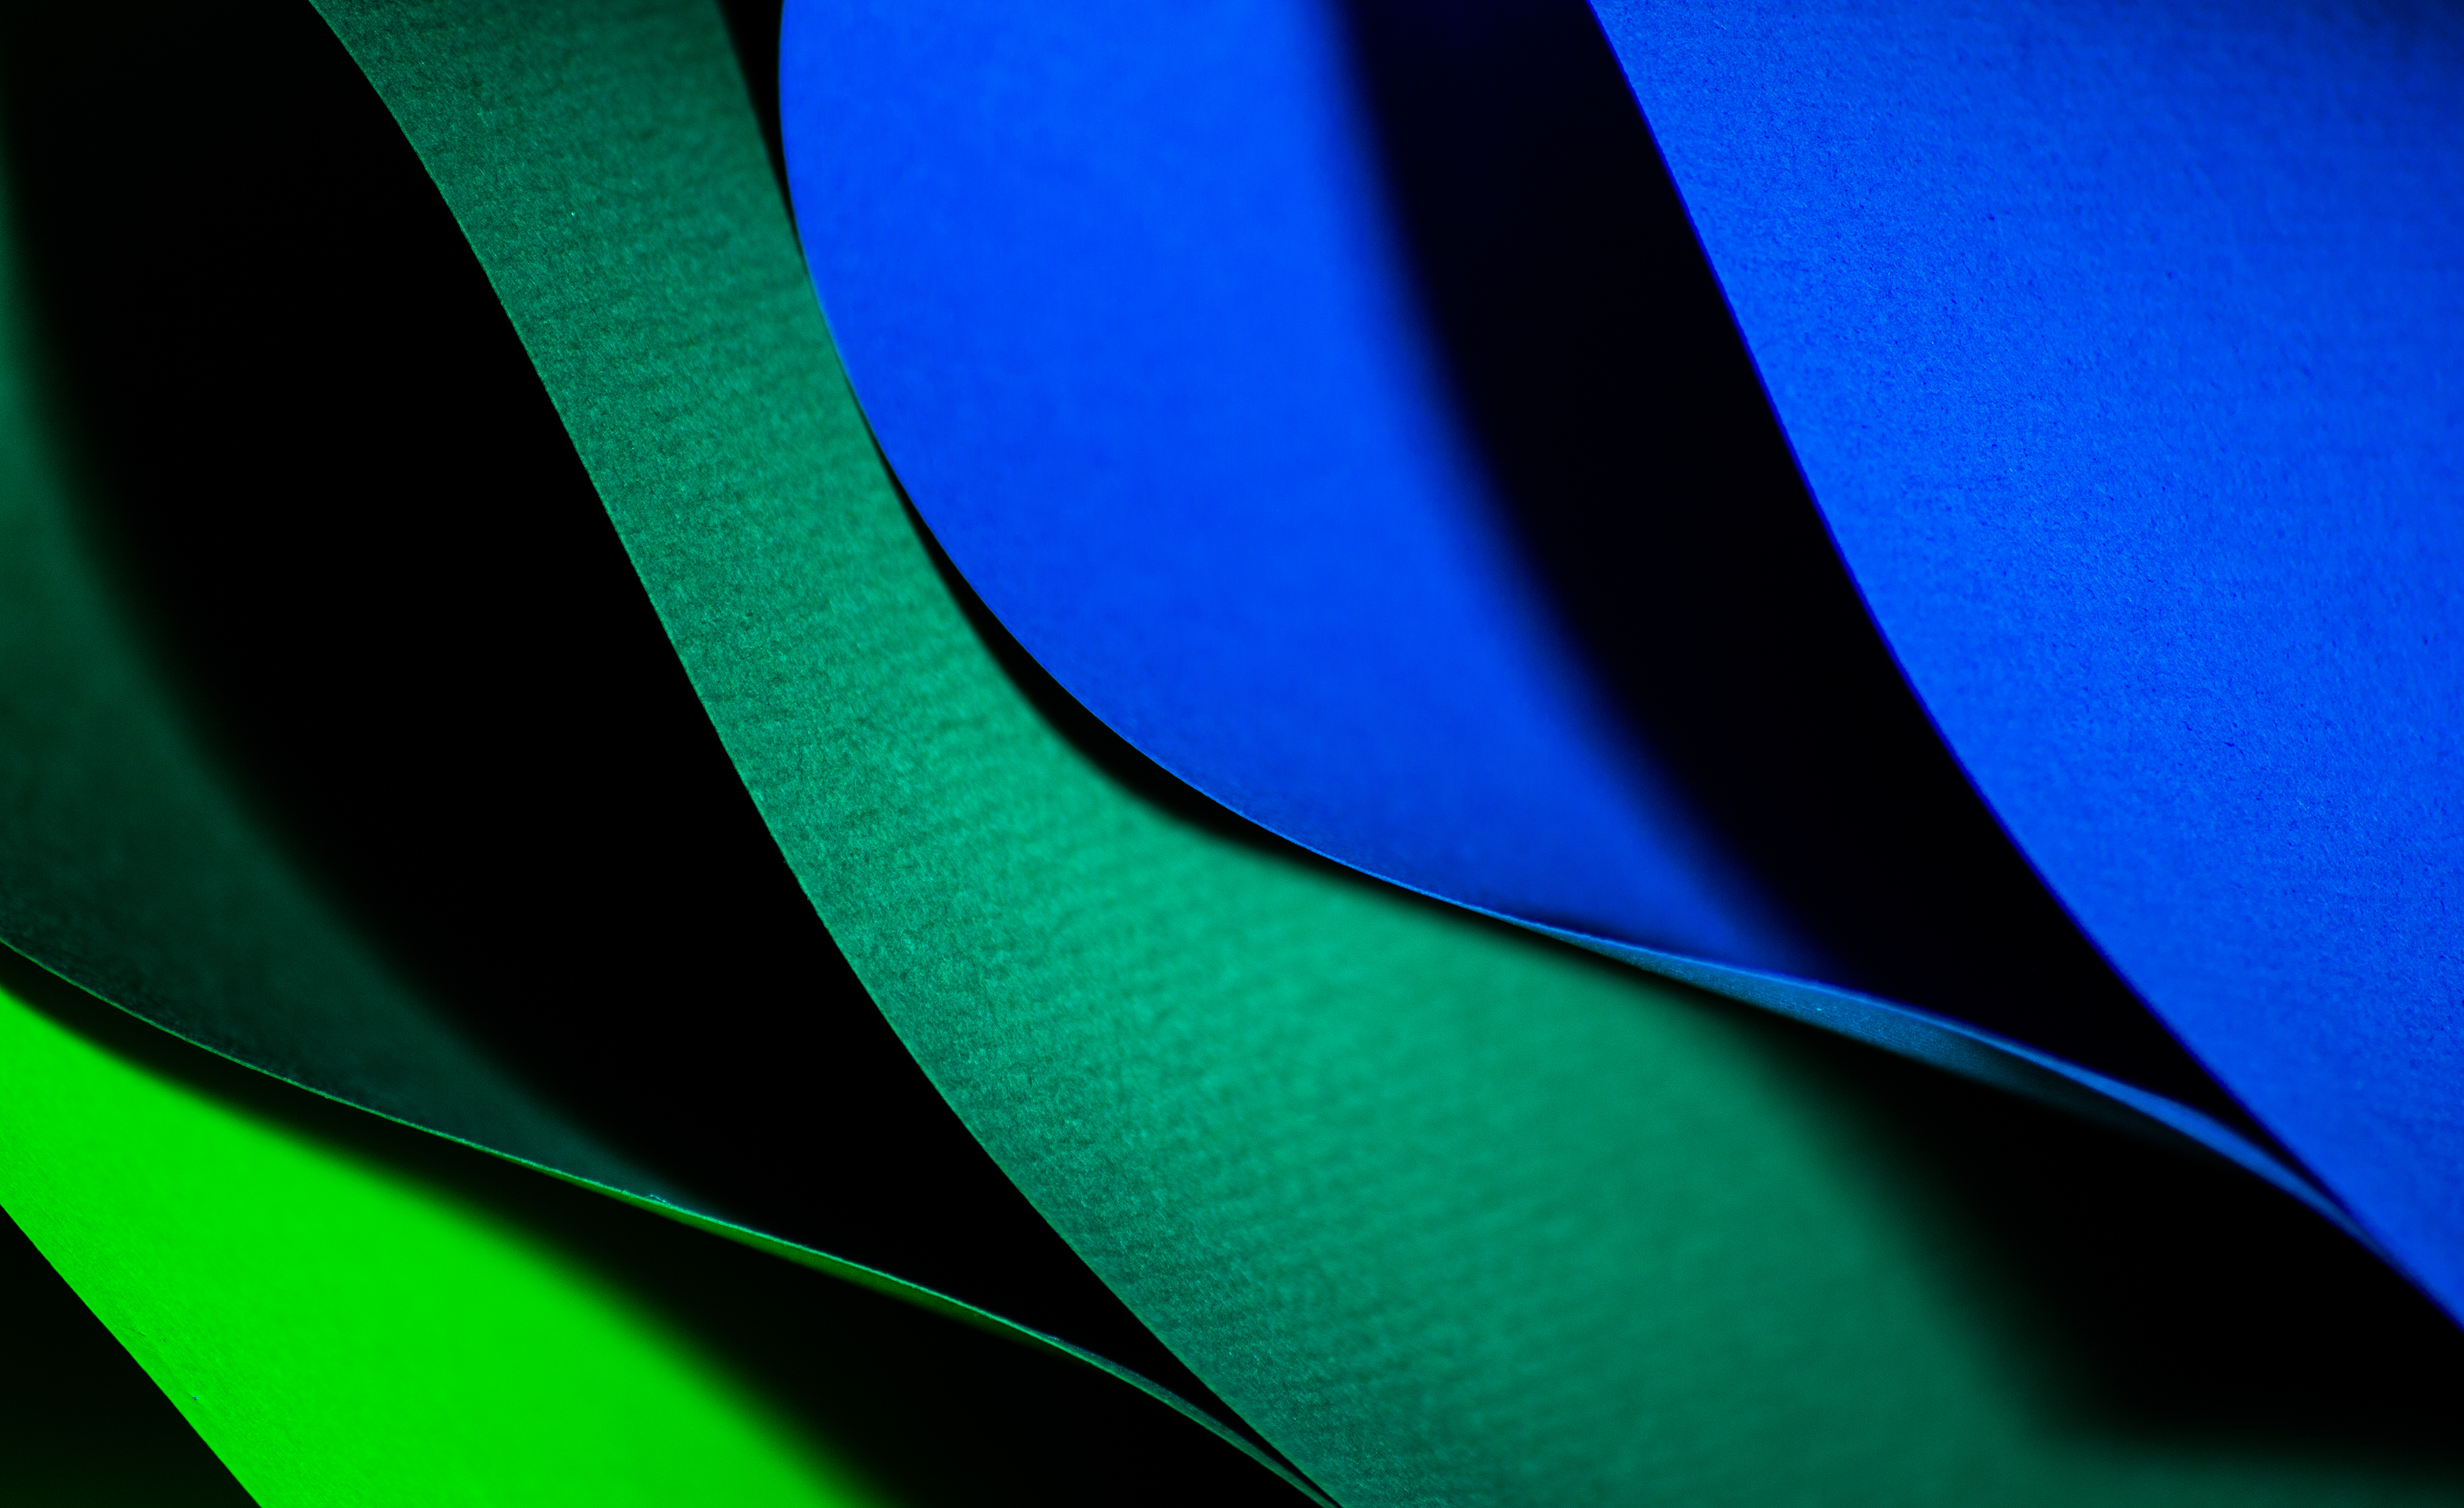
wing, abstract, leaf, wave, line, green, color, blue, black, paper, circle, colors, shape, macro photography, computer wallpaper